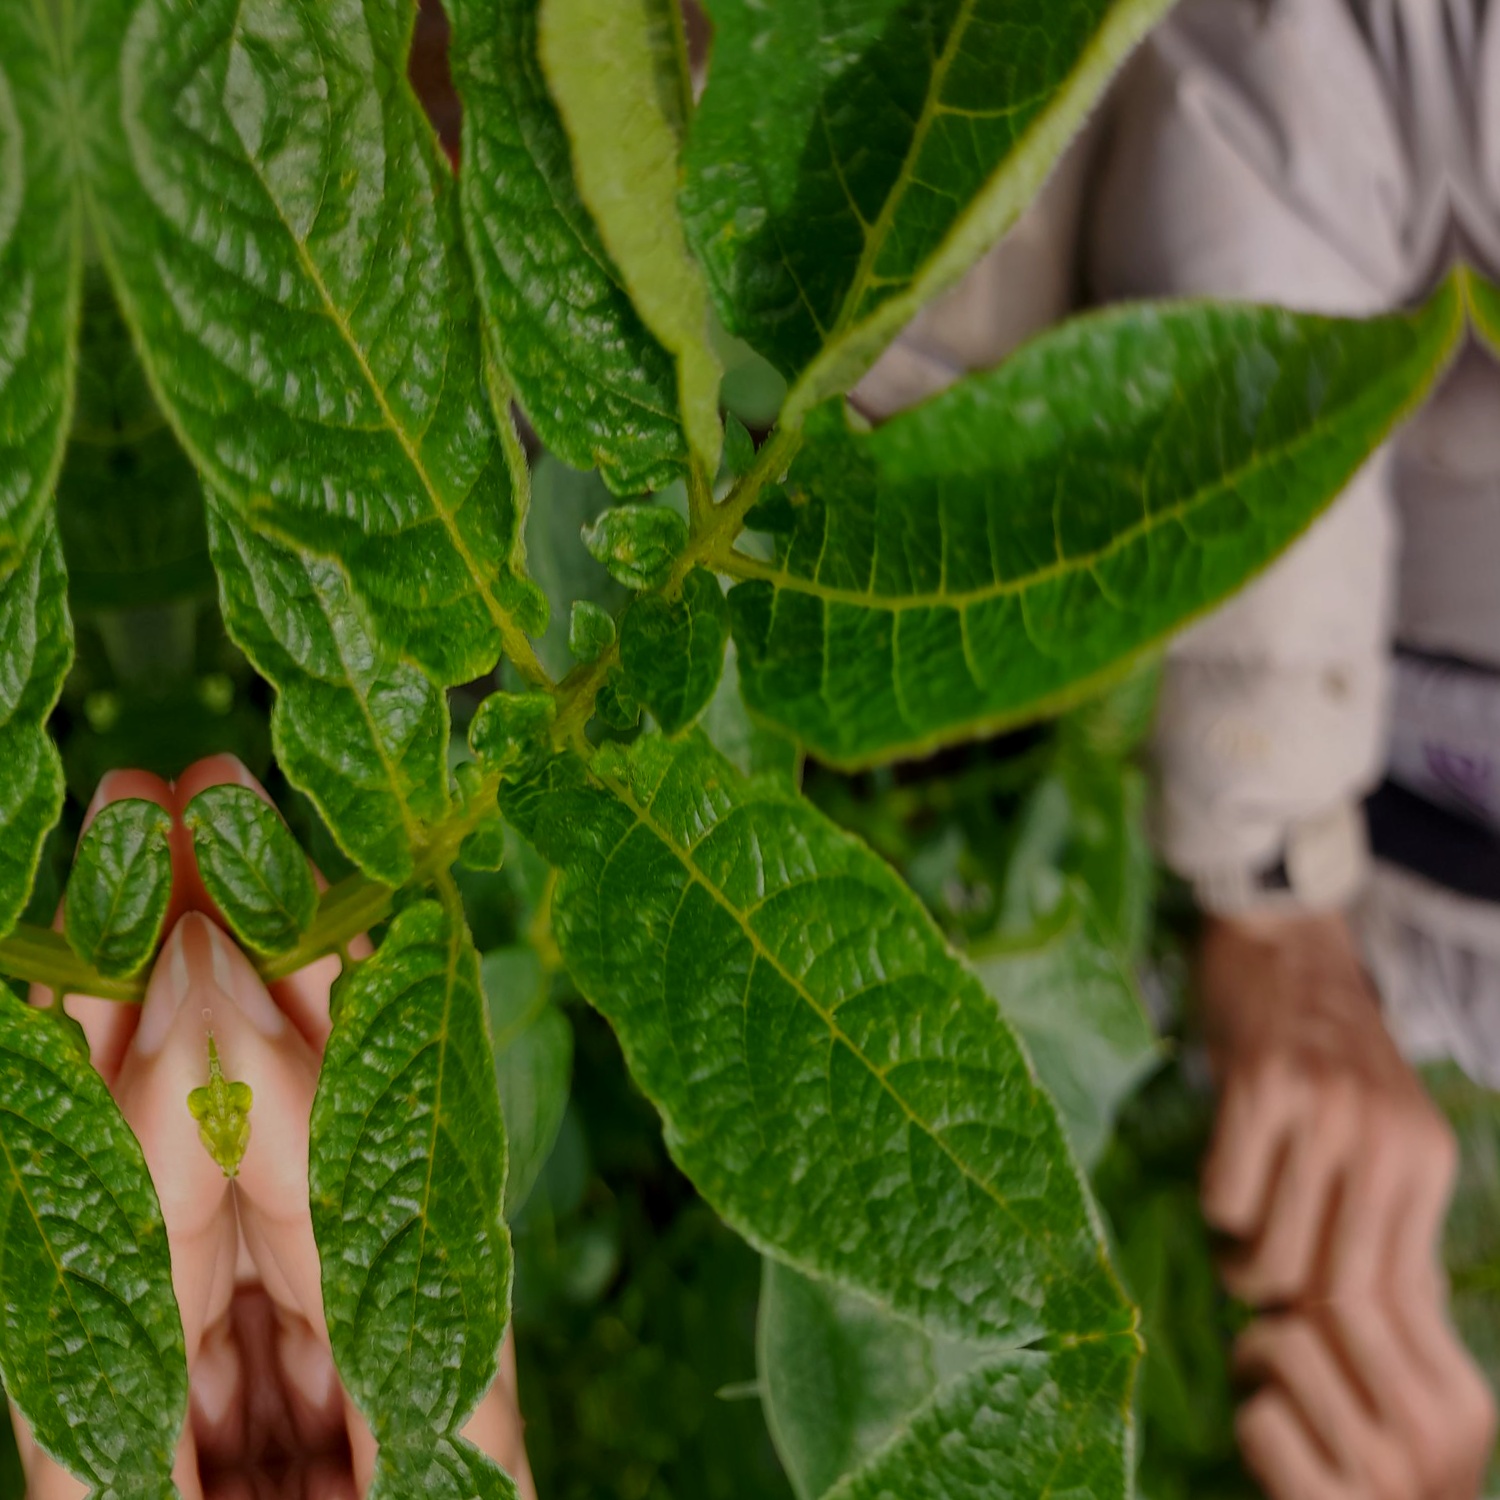
Etiqueta: Virus